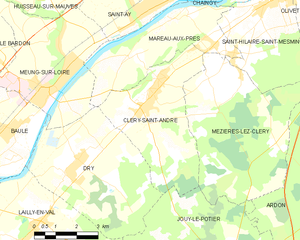
Cléry-Saint-André est une commune française située dans le département du Loiret en région Centre-Val de Loire. Elle est surtout connue pour la basilique Notre-Dame de Cléry, qui contient le tombeau de Louis XI.